Operation Battleaxe

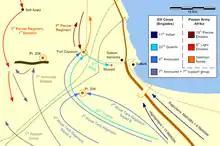
The first day of Operation Battleaxe

Though Brevity had failed to yield any territory to the British, it showed Rommel that his front line defences were quite easy to breach. Anticipating further British attacks, the Axis forces created a line of fortified positions from Halfaya to Sidi Aziz, placing a number of anti-tank guns and anti-tank mines on the Halfaya Pass, Point 206 (south of Forth Capuzzo) and on Point 208 (west of Fort Capuzzo on the Hafid Ridge). The primary responsibility of the frontier defence was charged to the 15th "Panzer" Division, which had received a new commander, General Walter Neumann-Silkow, on 8 June. Poor signals security in the 7th Armoured Division gave Rommel nine hours notice of the operation. Rommel sent the 5th Light Division to the south of Tobruk, ready to use it against either the Sollum area or on Tobruk and ordered a big artillery bombardment of Tobruk the night before the operation, to prevent the Allied garrison from breaking out.